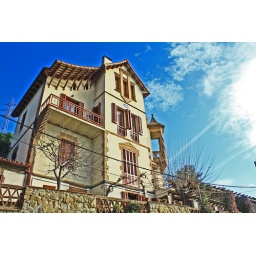
Jajajajaja a house i saw in the mountains of barcelona